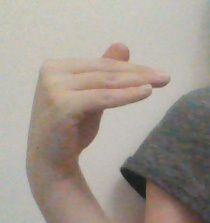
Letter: khaa